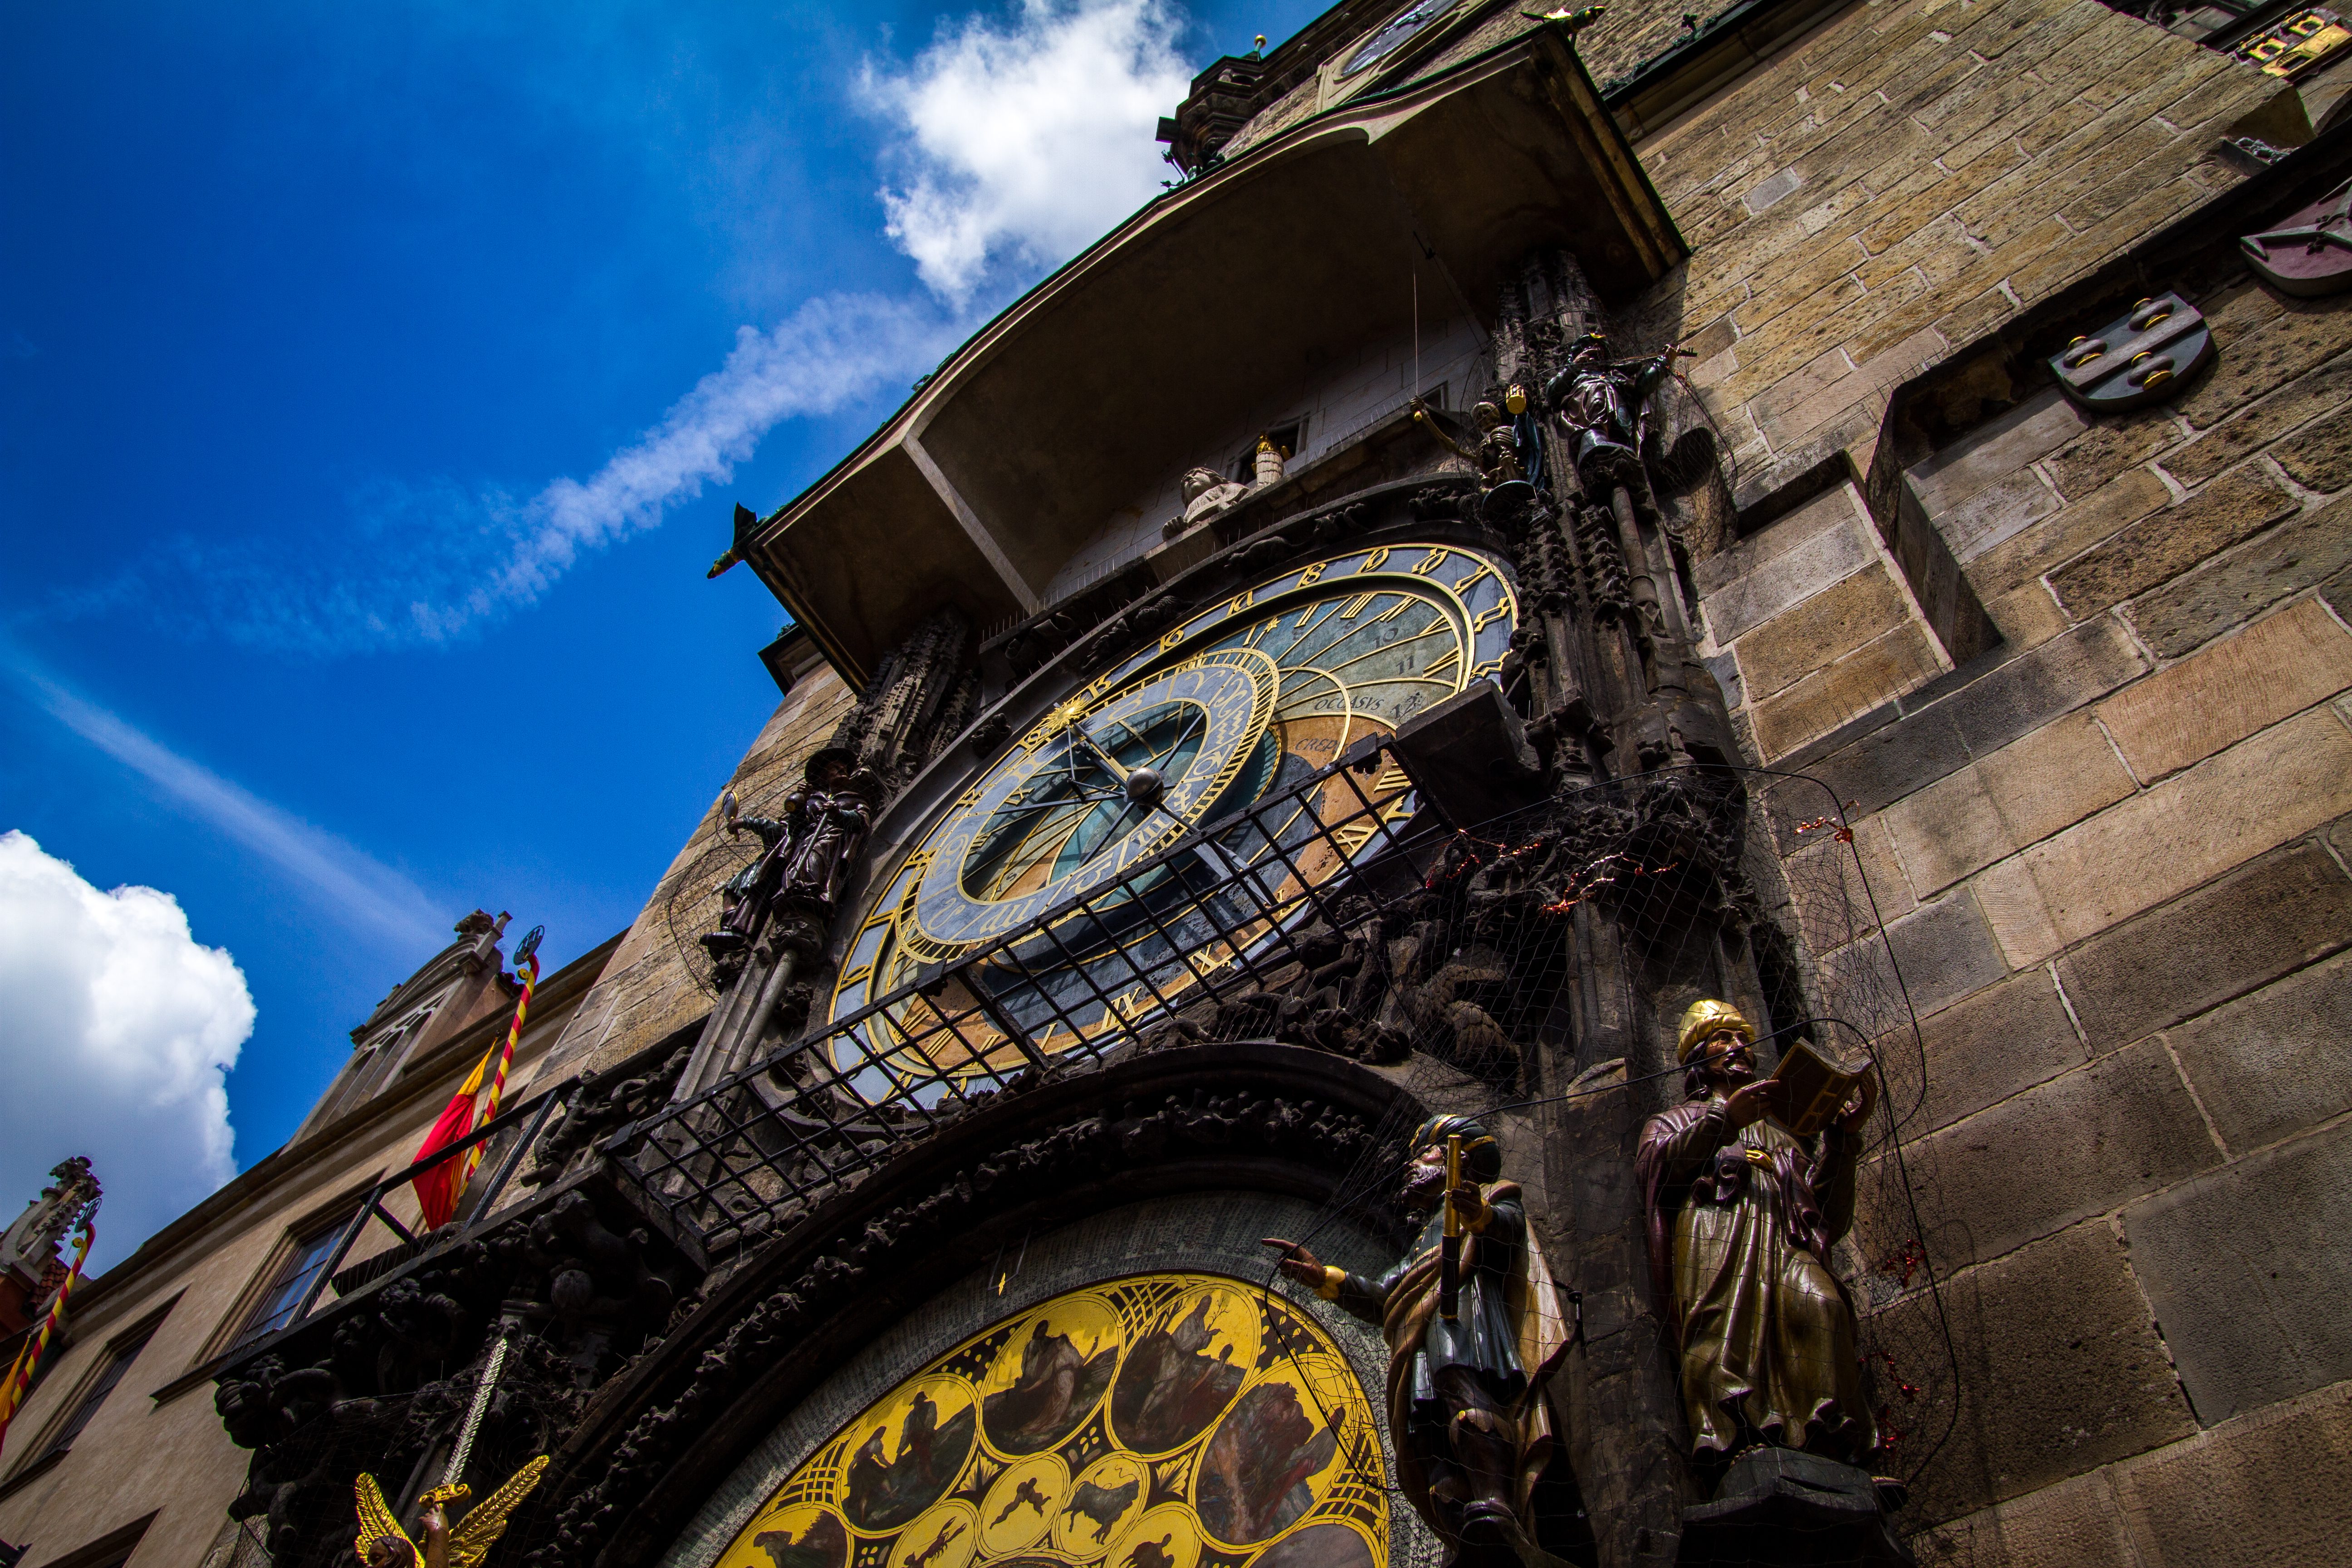
architecture, town, clock, old, city, urban, cityscape, travel, europe, vehicle, tower, hall, square, sightseeing, prague, world, outdoors, praga, republic, czech, praha, namesti, staromestske, astronomical, orloj, screenshot